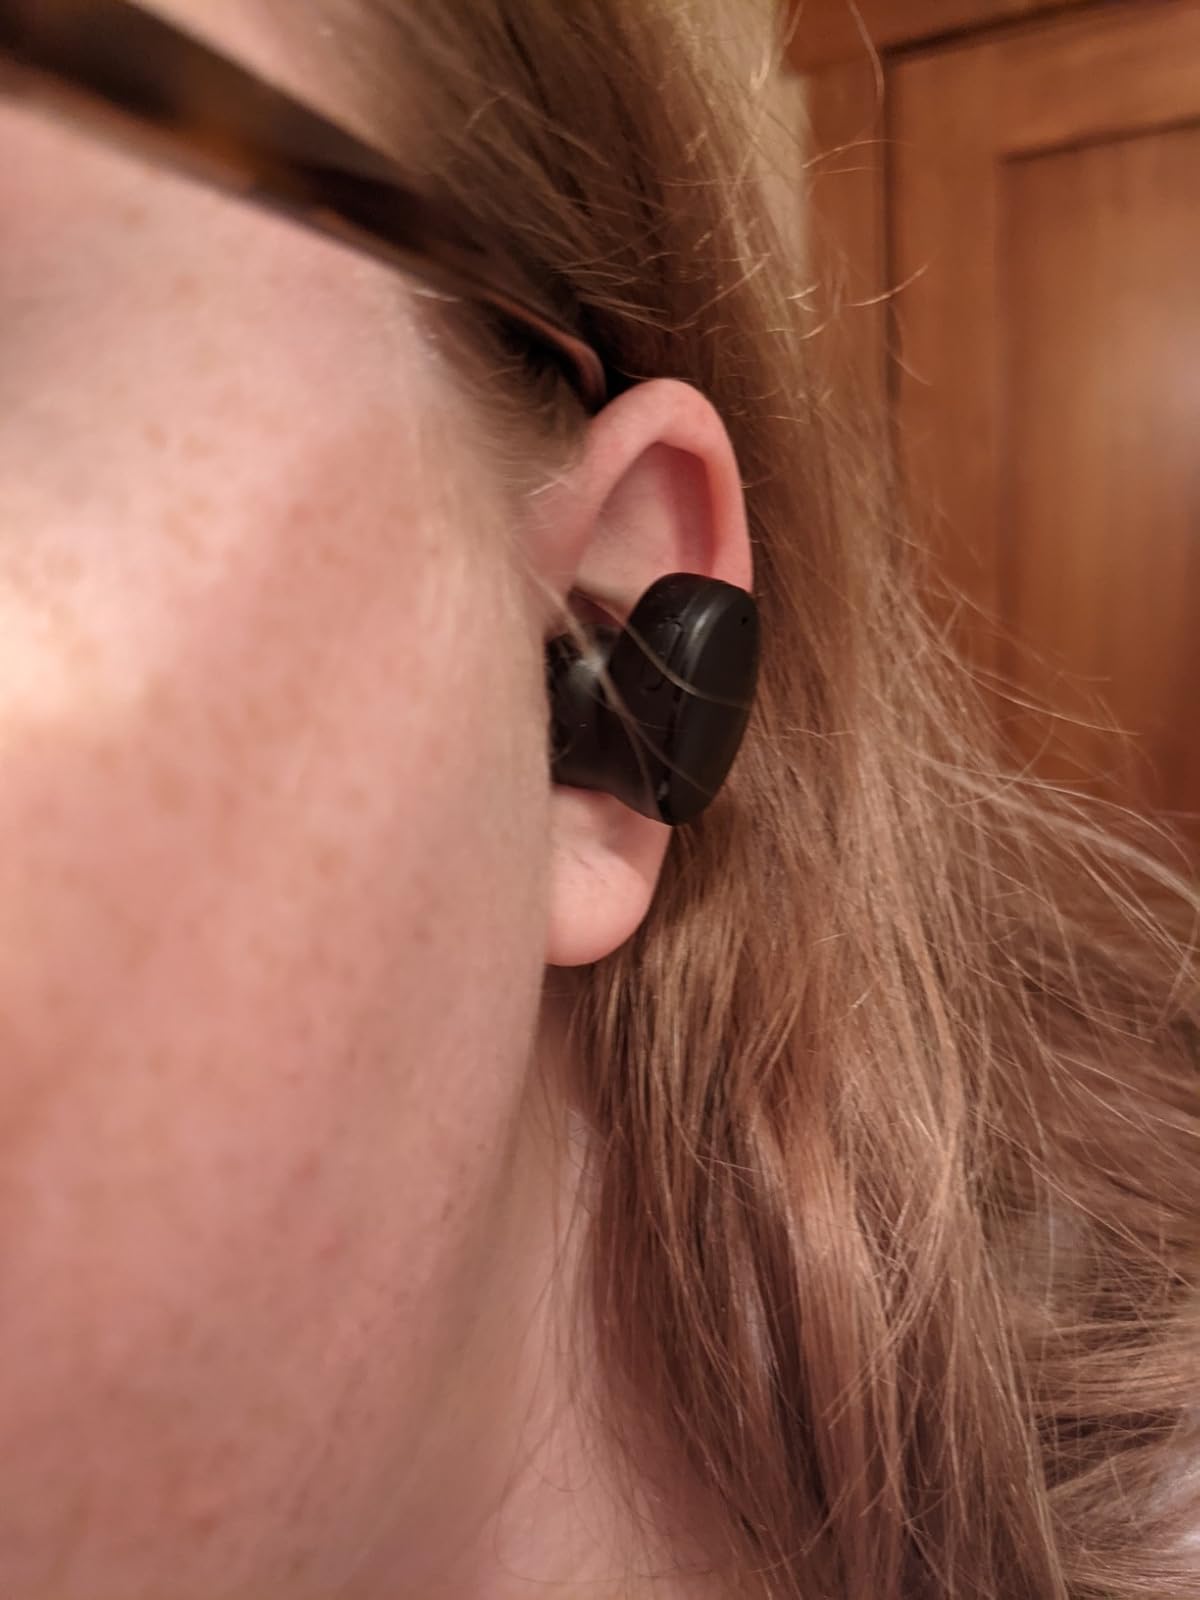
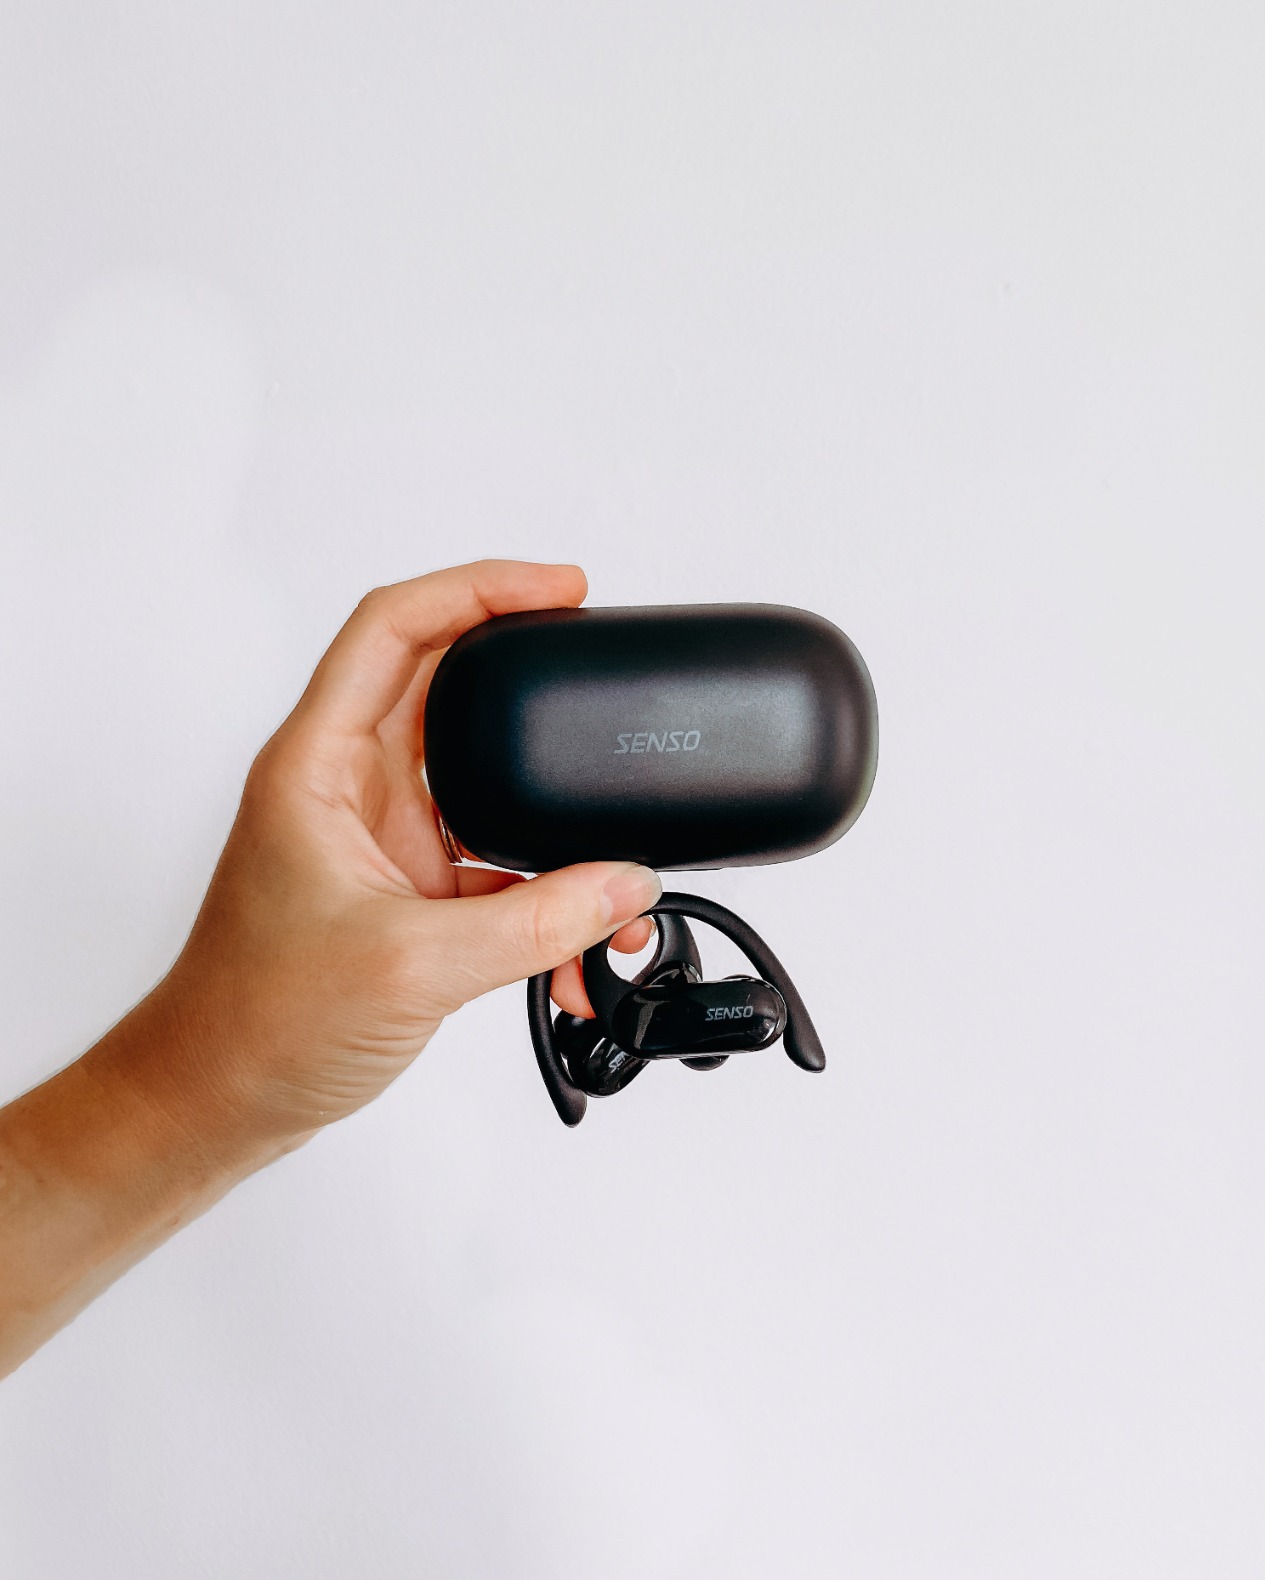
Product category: earbuds
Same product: no